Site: brandenburg
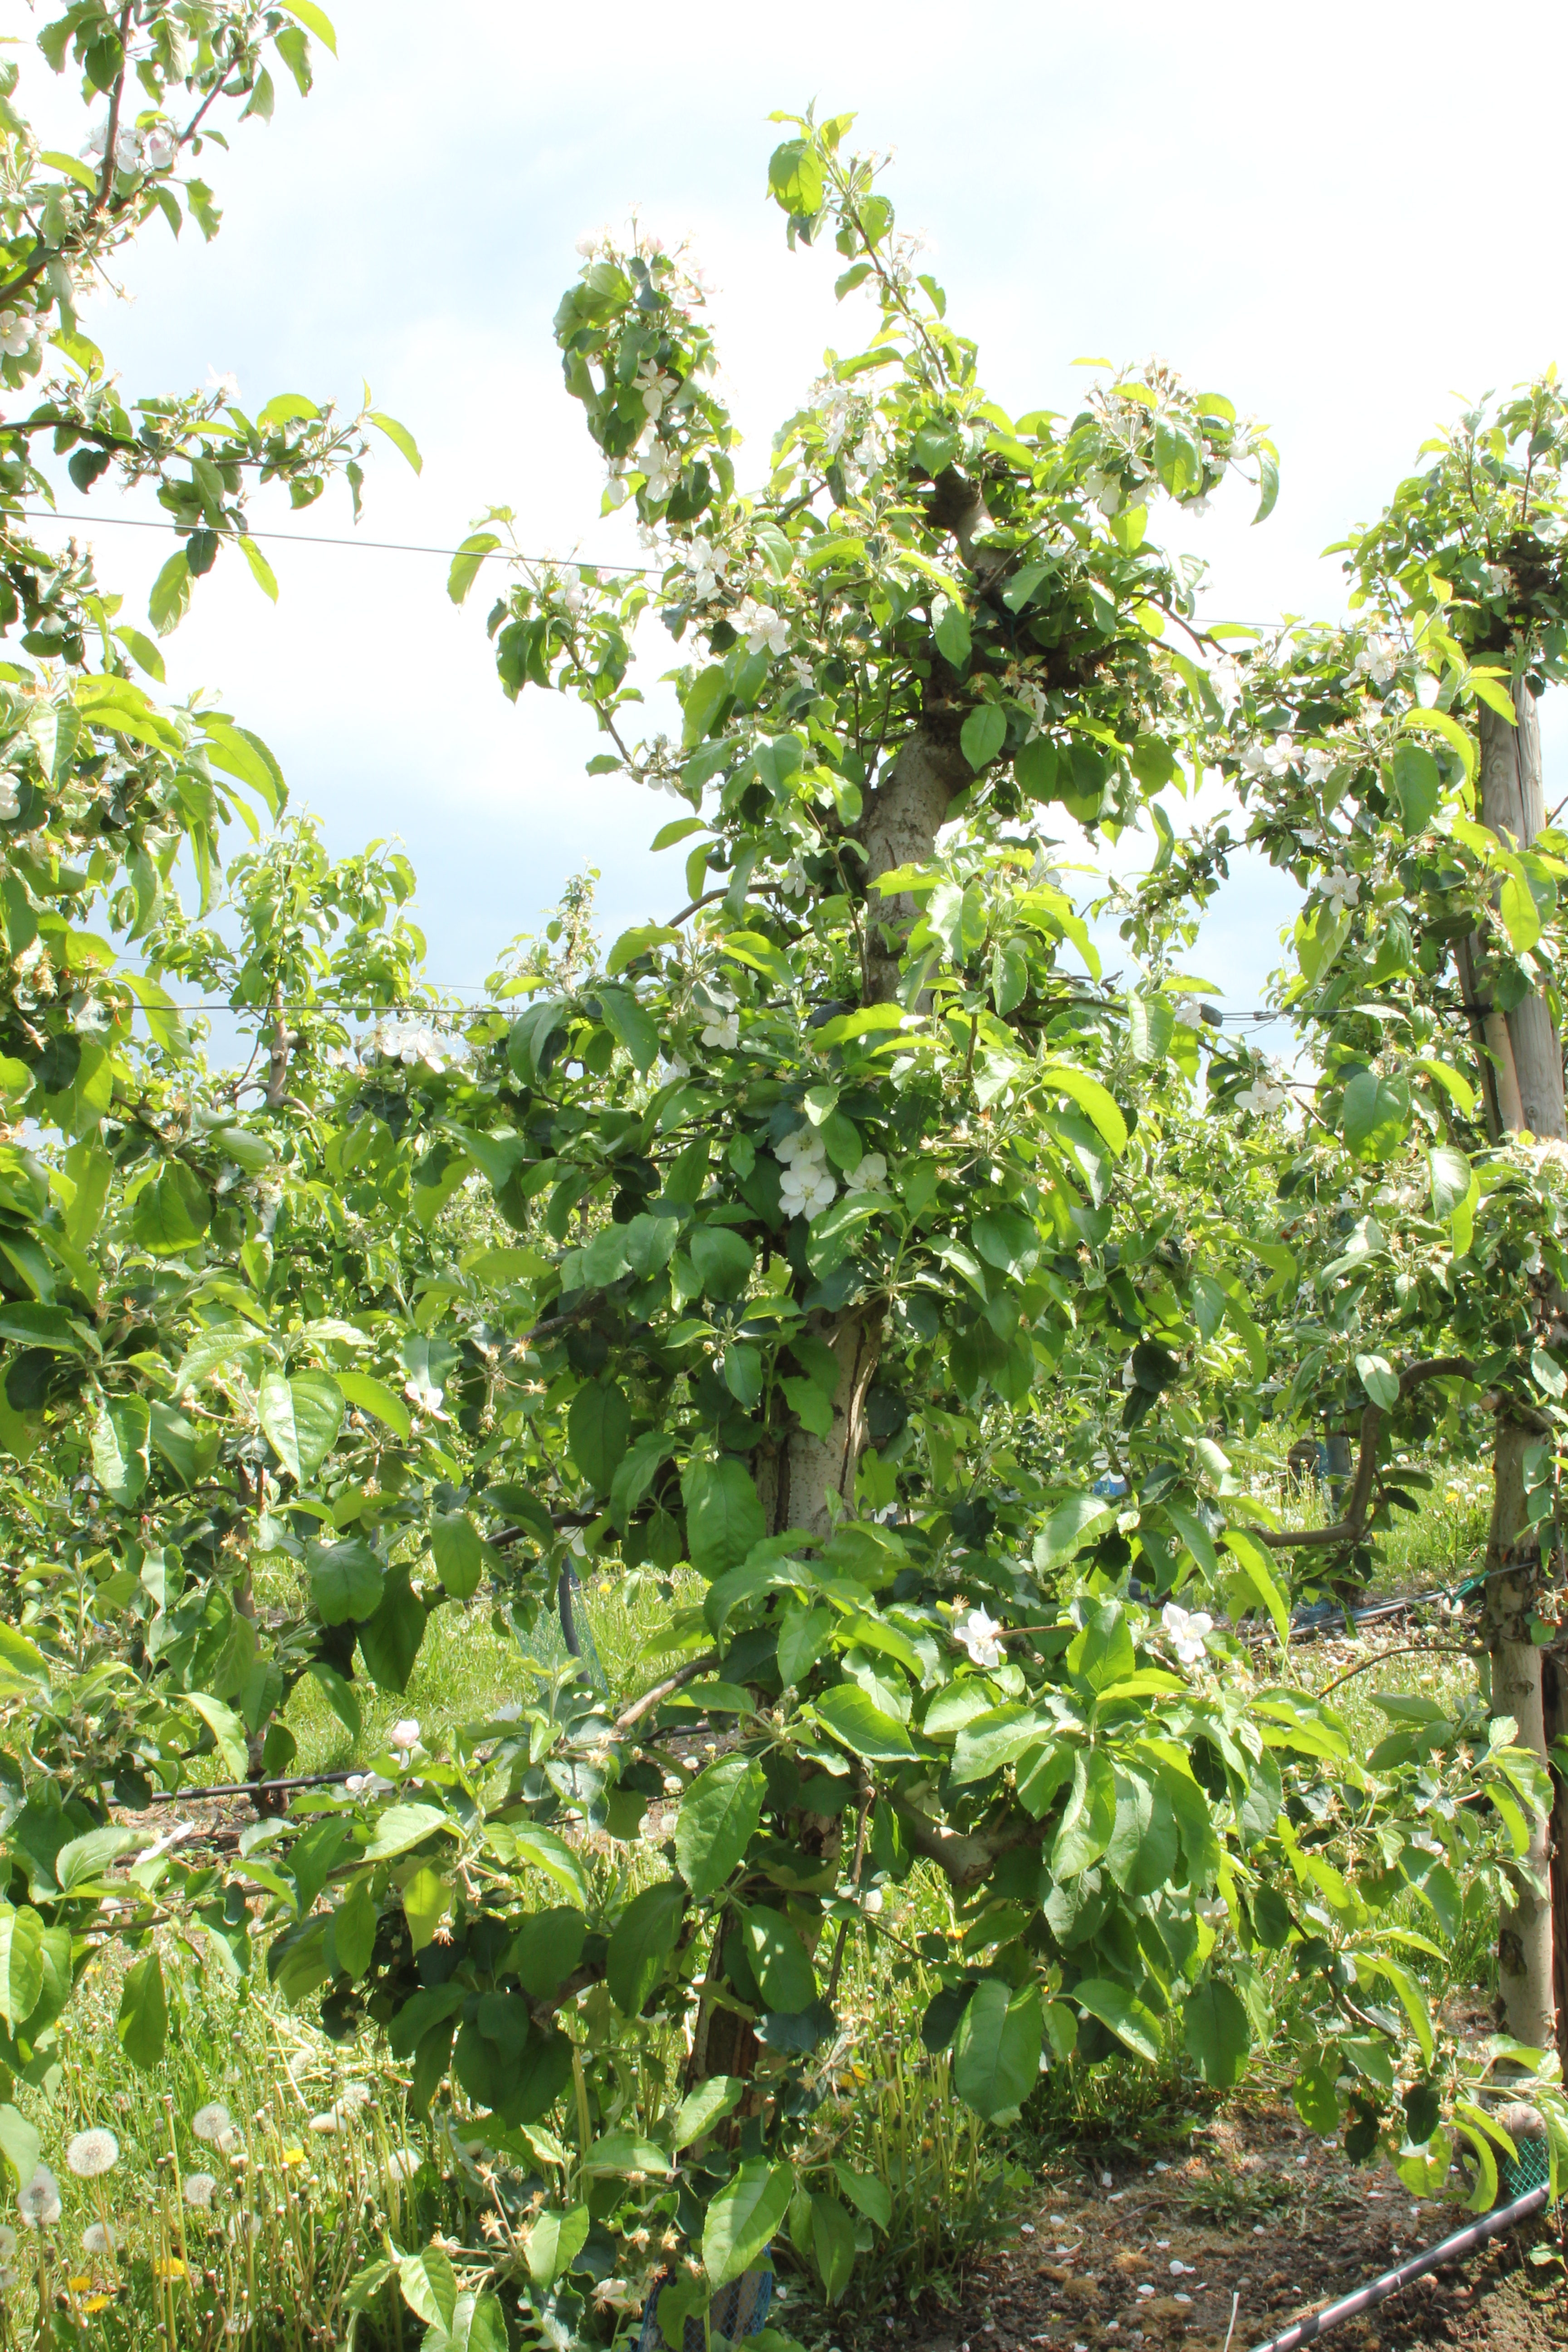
Growth stage (BBCH 67): Flowering